Flight Angels

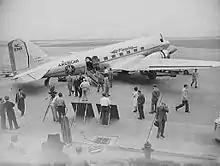
American Airlines DC-3, similar to the aircraft seen in the film

The use of American Airlines Douglas Sleeper Transport, the initial variant of the ubiquitous Douglas DC-3 airliner, that had accommodations for 24 passengers during day and fitted out with 16 sleeper berths in the cabin for night, gave an air of authenticity to the film.